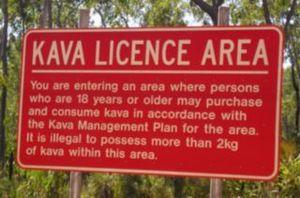
Le kava, kawa, kava-kava ou kawa-kawa, est une plante originaire du Pacifique occidental. Il est connu sous le nom de 'awa à Hawaii, de 'ava aux Samoa et de yaqona aux Fidji. Apparenté au poivre, ce que confirme son goût, son nom scientifique est Piper methysticum. En raison de ses propriétés psychotropes, le kava est utilisé depuis des siècles dans la vie religieuse, culturelle et politique de l'ensemble du Pacifique.